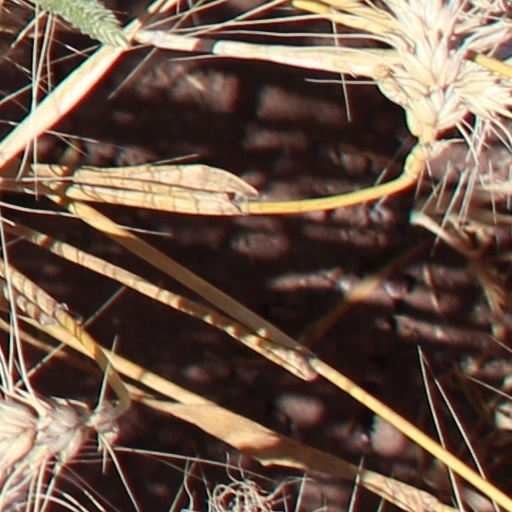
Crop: wheat